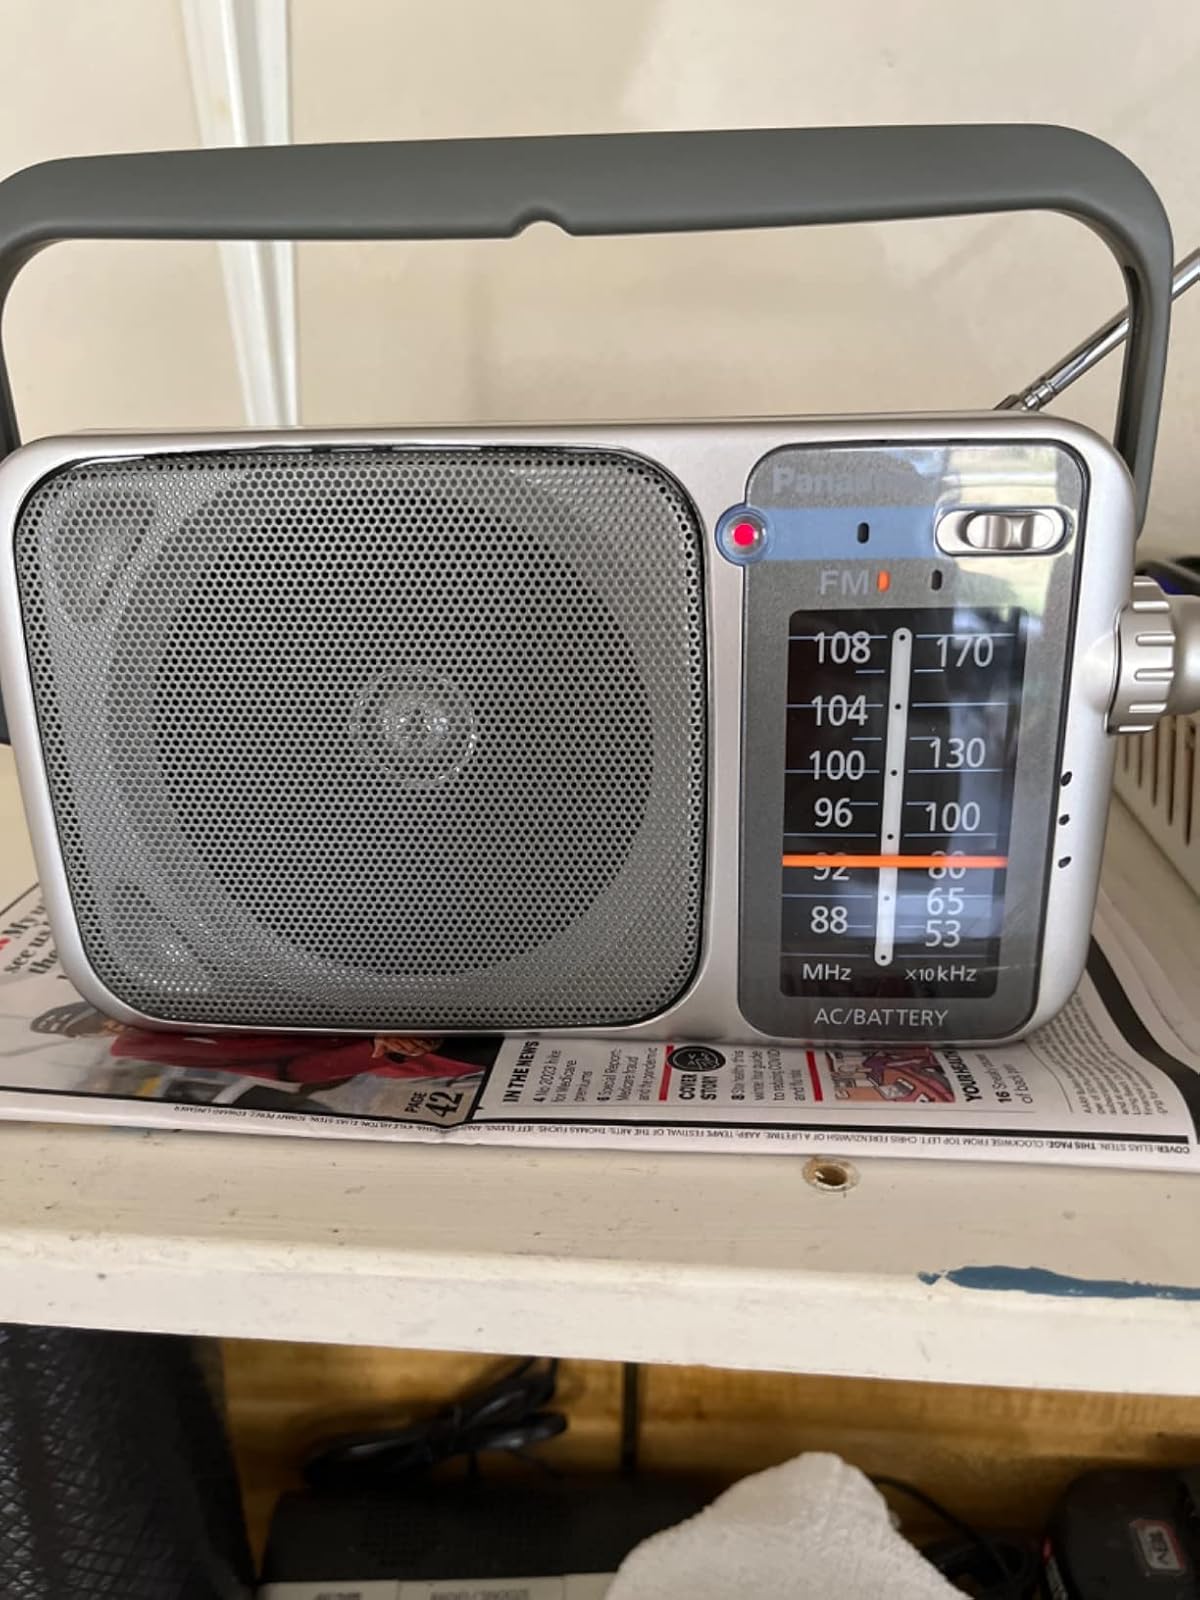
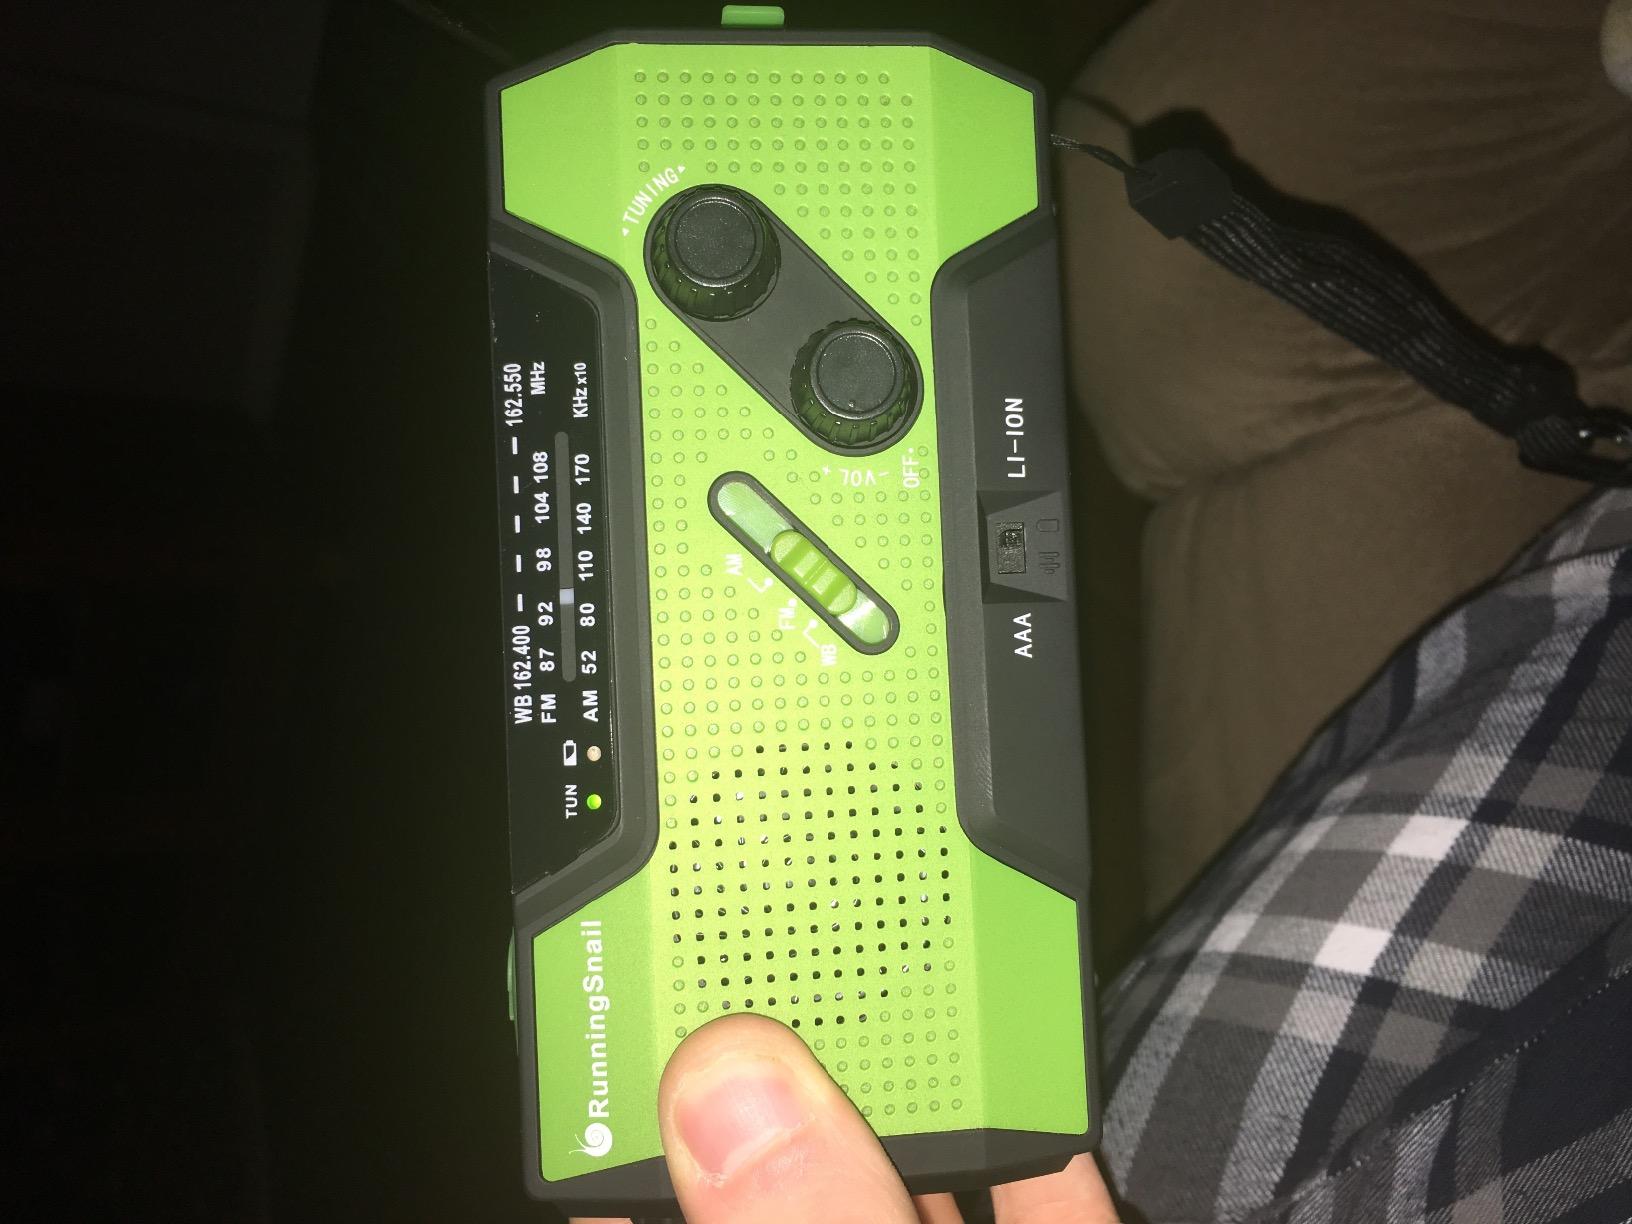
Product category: radio
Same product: no